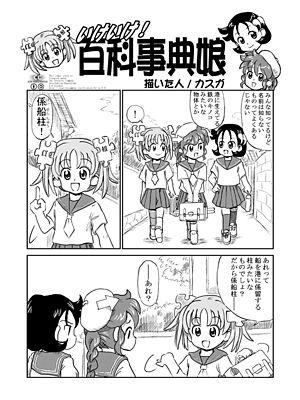
Les dōjinshi ou doujinshi sont des recueils édités par des amateurs souhaitant présenter leurs travaux dans des domaines tels que la littérature, le dessin, etc., et diffusés à des échelles plus ou moins larges de façon confidentielle ou non. Le terme est notamment réduit au genre spécifique des fanzines de manga dessinés par des artistes amateurs ou professionnels, et souvent vendus pendant des conventions comme le Comic Market. Ce sont pour un grand nombre des travaux parodiant ou rendant hommage à d'autres œuvres populaires, notamment via le genre érotique. On appelle un auteur de dōjinshi un dōjinshika.